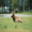
Label: deer